Sutphin Boulevard station (IND Queens Boulevard Line)

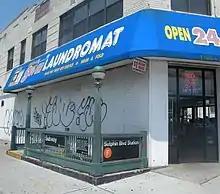

This station opened on April 24, 1937 as part of an extension of the Independent Subway System's Queens Boulevard Line. In 1953, the platforms at the station were extended to accommodate 11-car trains. Ridership at this station decreased sharply after the opening of the Archer Avenue lines in 1988. This had been the closest subway station to the Long Island Rail Road's Jamaica station after the removal of a portion of the Jamaica Elevated in 1977.